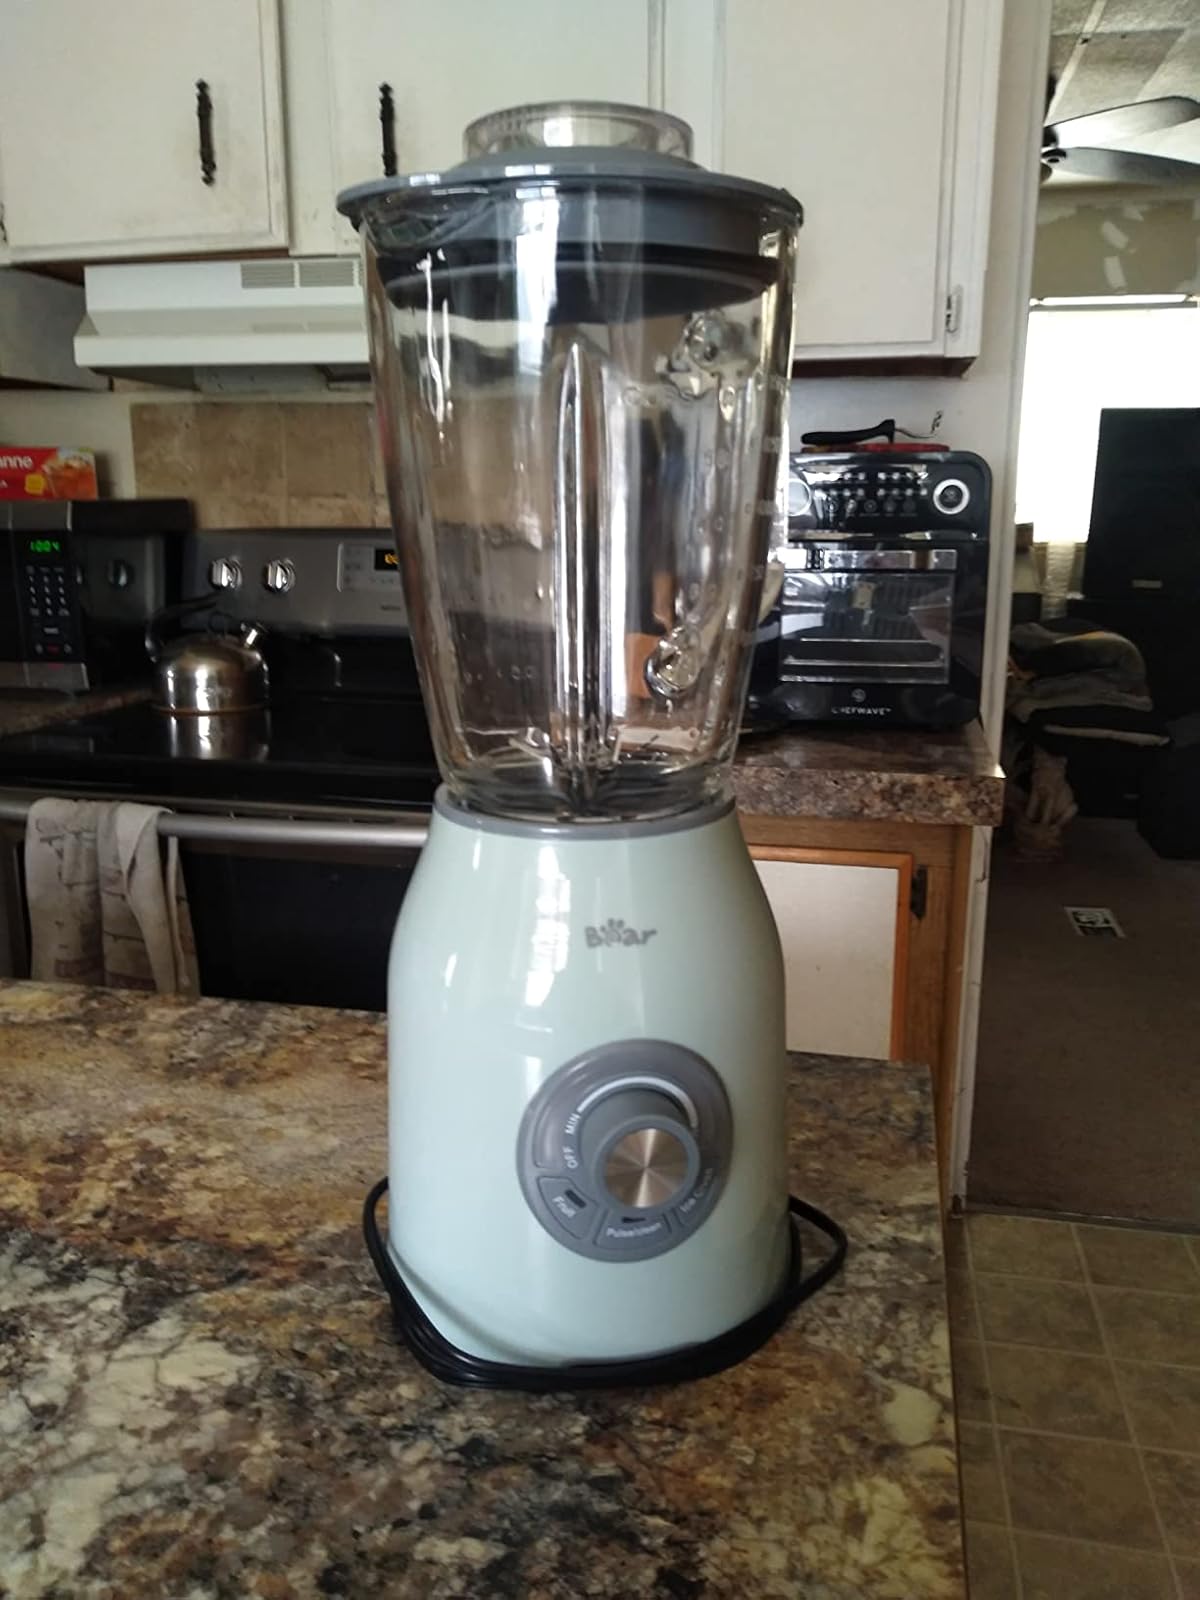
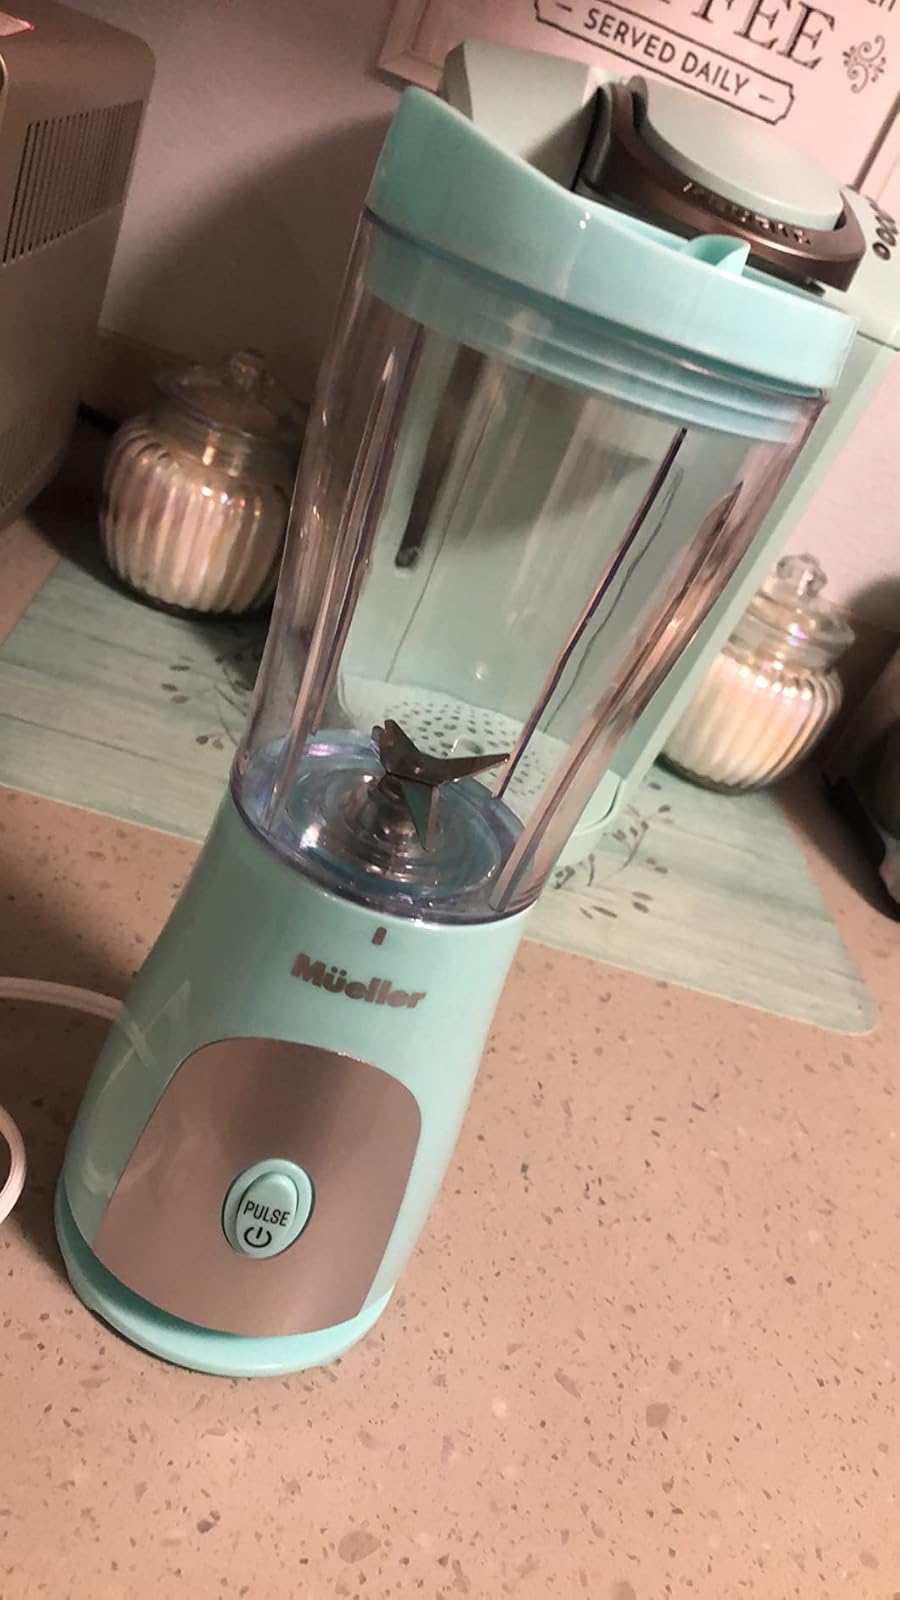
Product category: items_blender
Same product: no